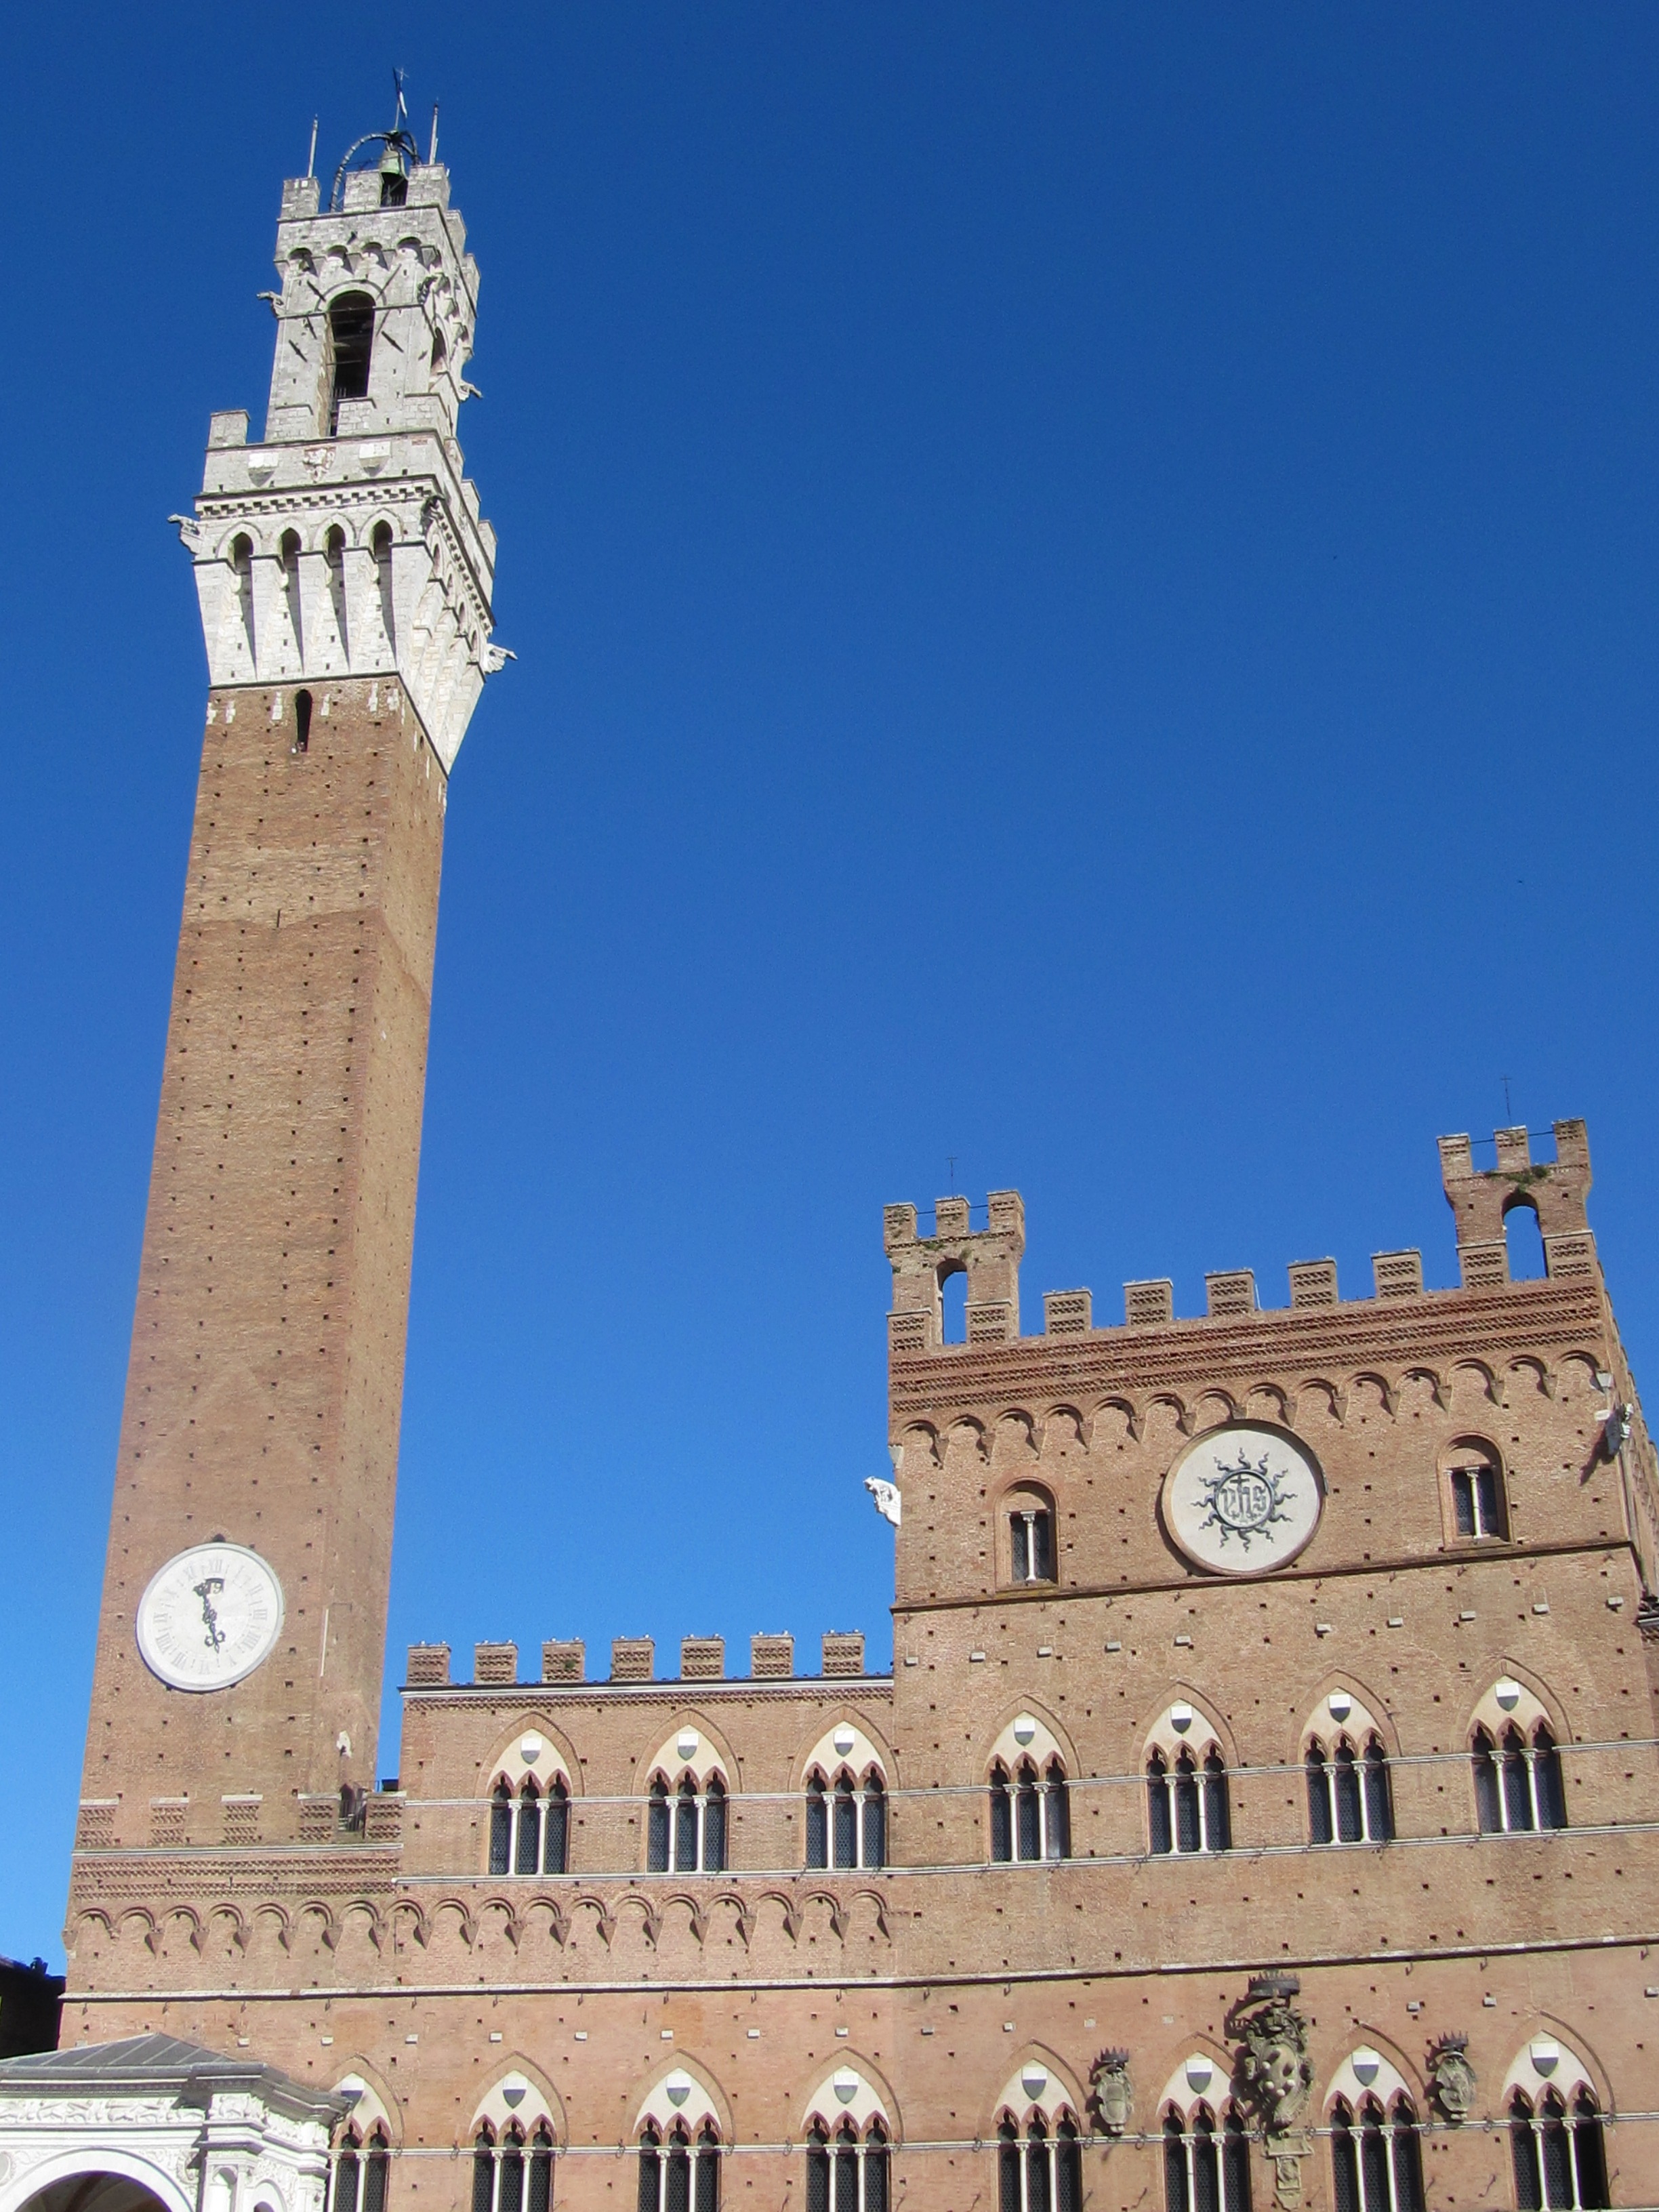
monument, tower, landmark, italy, tuscany, cathedral, clock tower, bell tower, siena, historic site, ancient history, piazza del campo, palazzo pubblico